New York Yacht Club Building

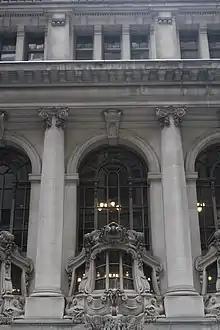
Detail of arched windows

In October 1897, the NYYC's board voted to establish a five-person committee to select a site and raise money for a new clubhouse in New York City. The committee first convened in January 1898, even as the NYYC's members debated constructing the proposed clubhouse outside city limits. Other members opposed the idea of a new clubhouse entirely, instead wishing to maintain the club's existing stations. The committee eventually identified two potential sites for the clubhouse, but most NYYC members were noncommittal about either site.